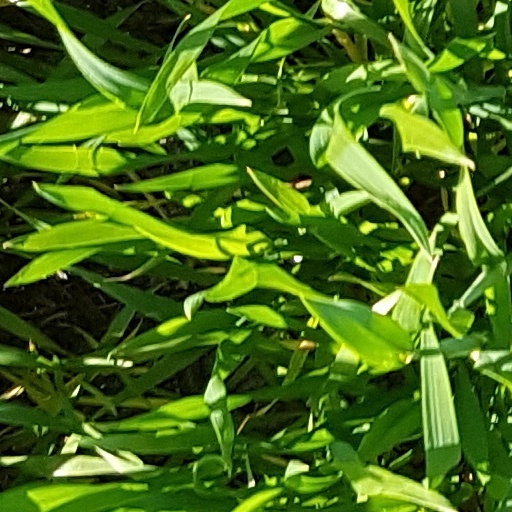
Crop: wheat